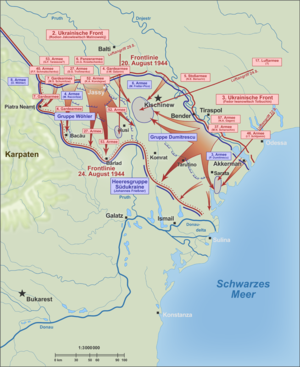
L’offensive Jassy-Kichinev, nommée d’après les noms russes des deux grandes villes de Jassy et de Chişinău, est une offensive stratégique soviétique menée contre les forces de l’Axe en Roumanie orientale du 20 au 29 août 1944. Les 2ᵉ et 3ᵉ front ukrainiens de l’Armée rouge et les deux divisions alliées roumaines « Horia-Cloșca-Crișan » et « Tudor Vladimirescu » engagent le Groupe d'armées Sud Ukraine, composé de formations allemandes et roumaines, dans une opération visant à reprendre la RSS de Moldavie et de détruire les forces de l’Axe dans la région. Simultanément, le coup d'État roumain de 1944 fit basculer la Roumanie dans le camp des Alliés, ouvrant la route des Balkans. L'offensive aboutit à l'encerclement et à la destruction des forces allemandes présentes, permettant à l'armée soviétique de conquérir l'ensemble des Balkans et contraignant les forces allemandes à évacuer la Grèce.
Le coup d'État roumain du 23 août 1944 est un épisode de la Seconde Guerre mondiale. Organisé par la résistance roumaine sous l'égide du roi Michel Iᵉʳ, il permet de renverser le dictateur Ion Antonescu, de mettre fin à la collaboration du royaume de Roumanie avec les forces de l'Axe et de faire entrer le pays dans le camp des Alliés. En effet, malgré l'avancée de l'Armée rouge sur le front de l'Est et son entrée en Roumanie en mars 1944, Ion Antonescu refusait de rompre son alliance avec le Troisième Reich.
Le Front roumain durant la Seconde Guerre mondiale oppose :